Order of the Golden Fleece

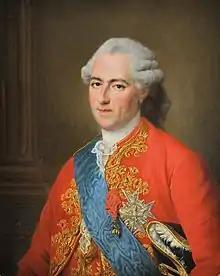
Louis XV wearing the Spanish Fleece in 1773

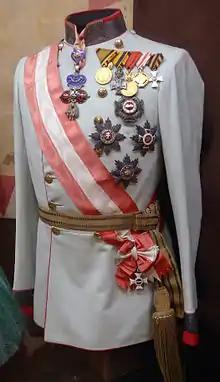
Gala uniform of Emperor Franz Joseph, with the insigna around the neck

Below a list of the names of the living knights and ladies, in chronologic order and, within parentheses, the year when they were inducted into the order: